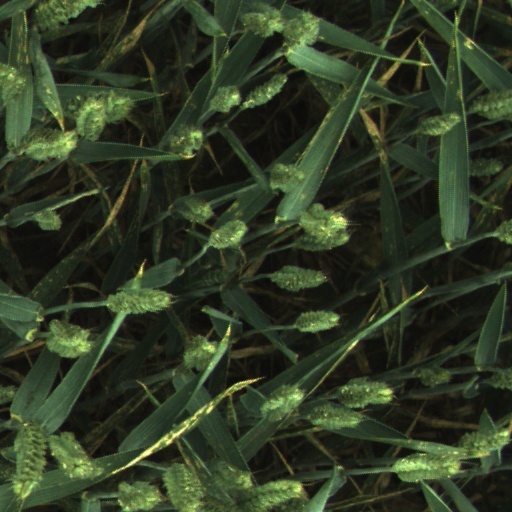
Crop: wheat